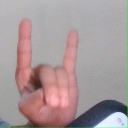
अक्षर: श